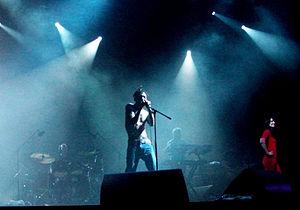
Tricky au festival Traffic
Tricky [tɹɪki], de son vrai nom Adrian Nicholas Matthews Thaws, est un musicien britannique, né le 27 janvier 1968. Il est considéré comme un des piliers du trip hop, mouvement musical des années 1990 et il mélange notamment rock, hip-hop, musique électronique et musique soul. Son premier album, Maxinquaye, a été nommé pour le Mercury Prize et fut élu album de l’année par la revue musicale NME. Il fut membre de Massive Attack mais il quitte le groupe en 1994 après la sortie de l'album Protection.